Birresborn

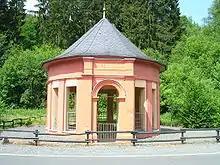
"Lindenquelle"

The "Adonis Quelle" – "Quelle" is German for "spring" – lies in the middle of the village, but has been closed since November 2003 owing to contamination. The "Quelltempel" ("Spring Temple") also found here near the bridge on the Kyll, in which one could once drink water from the "Adonis Quelle" and draw it for one's own use, has likewise been closed ever since.